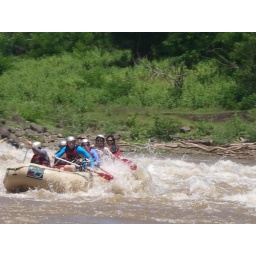
boat over troubled water